Hungarian War of Independence of 1848–1849

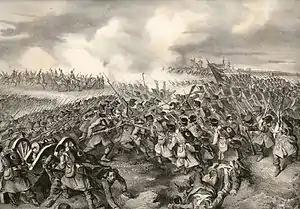
Infantry battle during the Battle of Komárom 26 April 1849

The Austrian armies, led by Field Marshal Windisch-Grätz, were massed around Vienna. Meanwhile, tens of thousands of Serbian and Austrian troops were stationed in Bácska and Bánát,